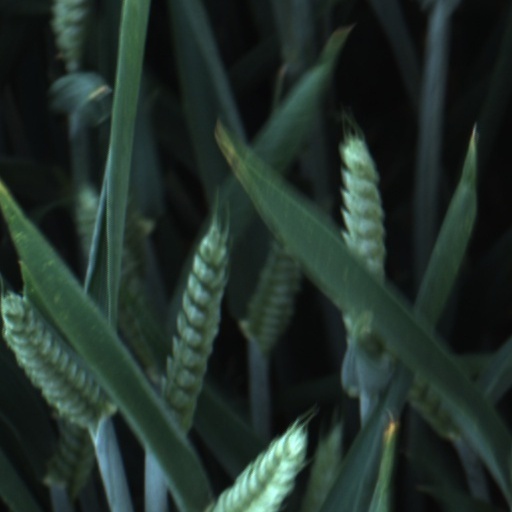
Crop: wheat